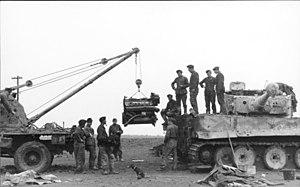
Le Maybach HL230 est un moteur V12 à essence de 23 litres conçu par les automobiles Maybach pour la motorisation de chars de combat. Ce moteur était refroidi par de l'eau.
Le Tiger I, abréviation de Panzerkampfwagen VI Tiger Ausführung E - Sonderkraftfahrzeug 181, est un char de combat lourd allemand en service de 1942 à 1945, et l'un des chars les plus connus de la Seconde Guerre mondiale.